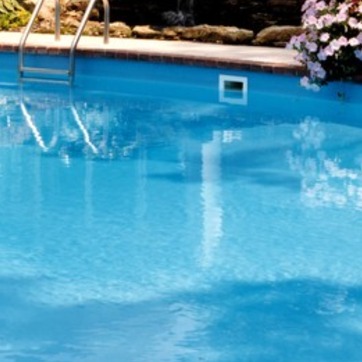
Material: water